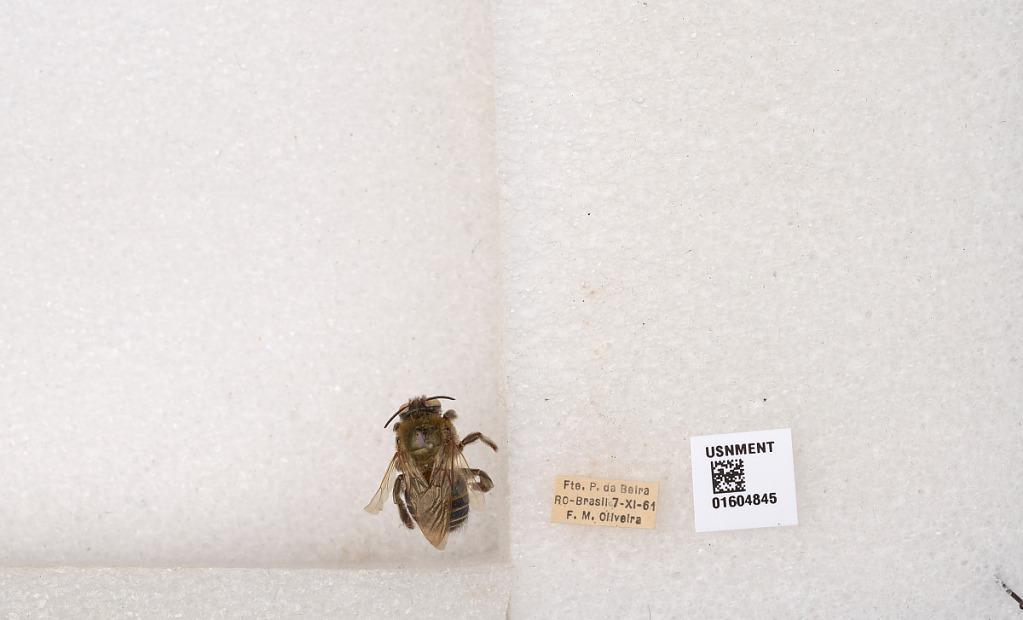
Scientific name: Xylocopa (Schonnherria) viridis Smith
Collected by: F. Oliveira
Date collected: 1961-9-7
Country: Brazil
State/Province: Rondonia
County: Costa Marques
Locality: Fte. P. da Beira